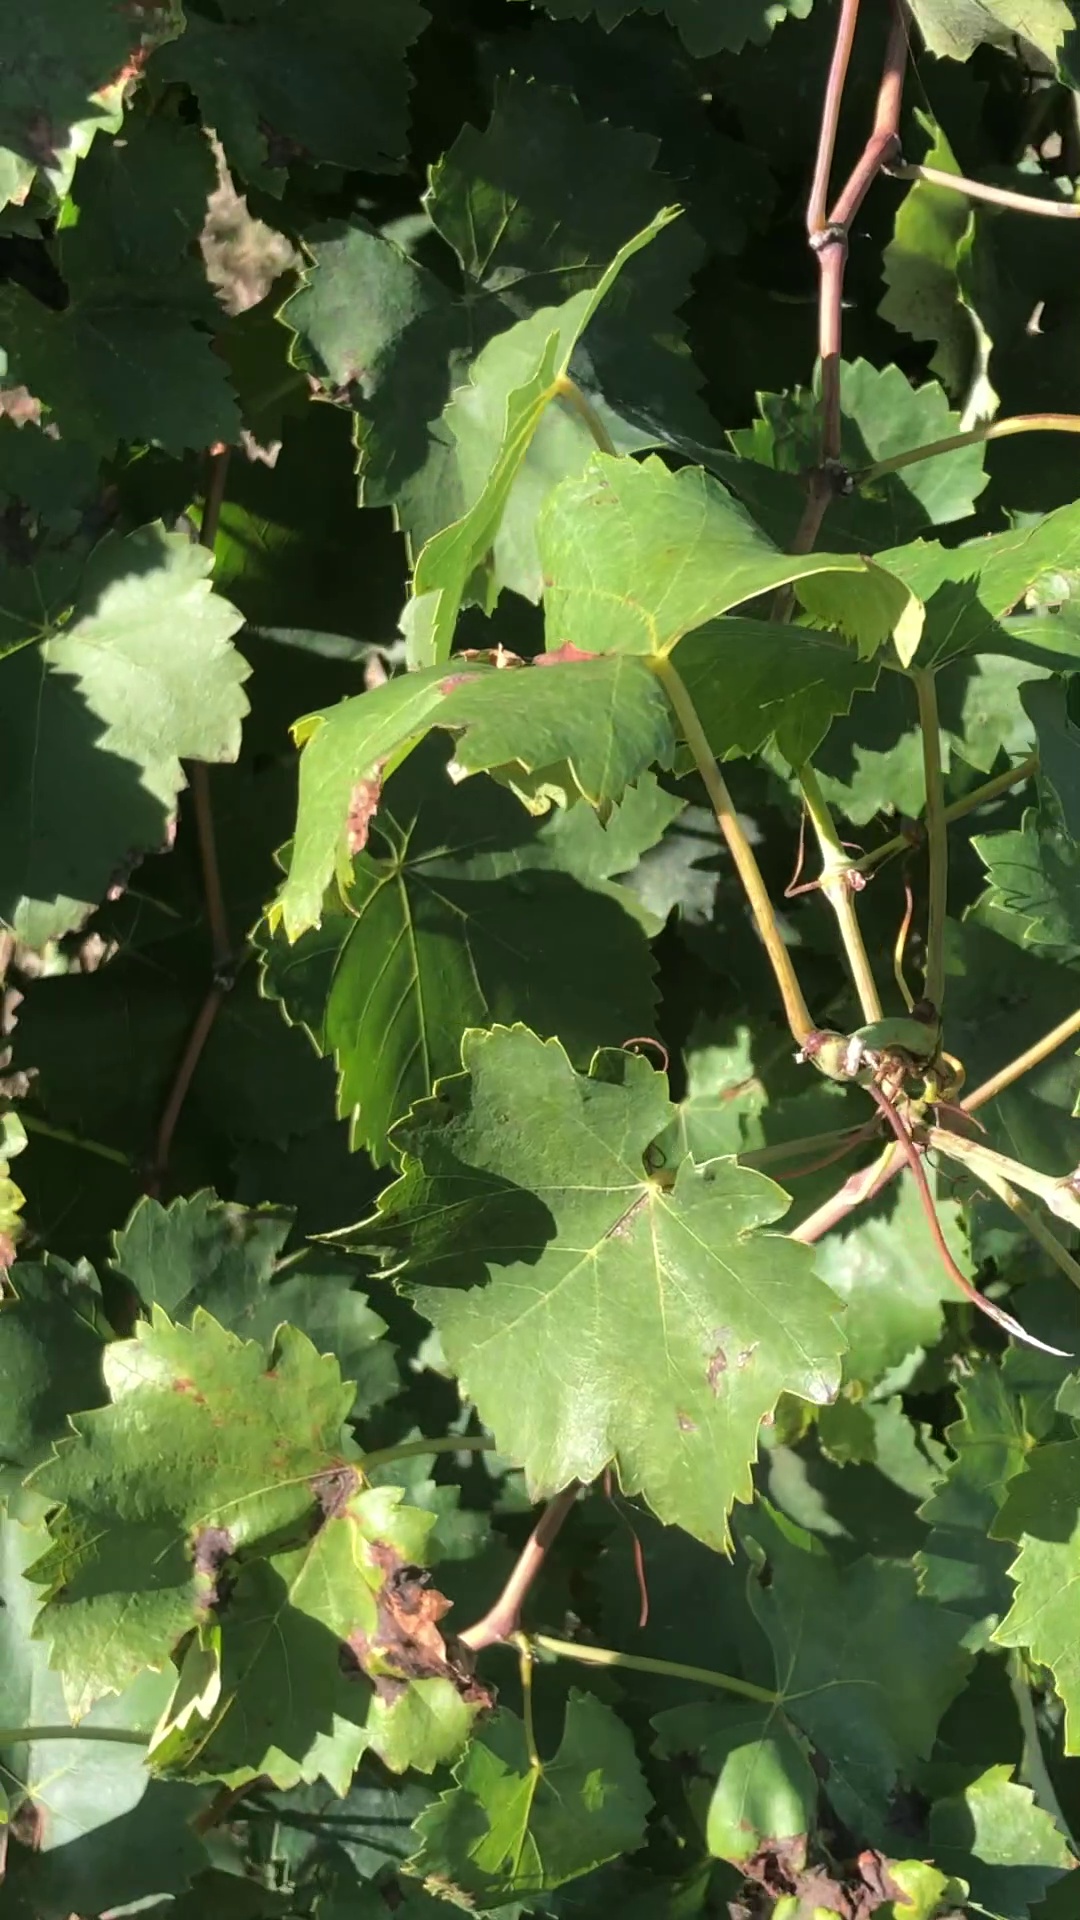
Label: healthy